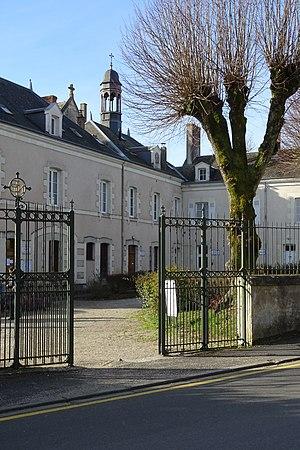
La maison et la chambre des apparitions, le couvent des sœurs contemplatives et l'aile en retour de l'hôtellerie Saint Dominique depuis le portail principal.
Le sanctuaire de Pellevoisin ou le sanctuaire marial de Pellevoisin est le sanctuaire aménagé sur le site des apparitions mariales de Pellevoisin dans la commune de Pellevoisin, dans l'Indre. Ce sanctuaire a été mis en place et s'est développé après les apparitions mariales à Estelle Faguette en 1876.